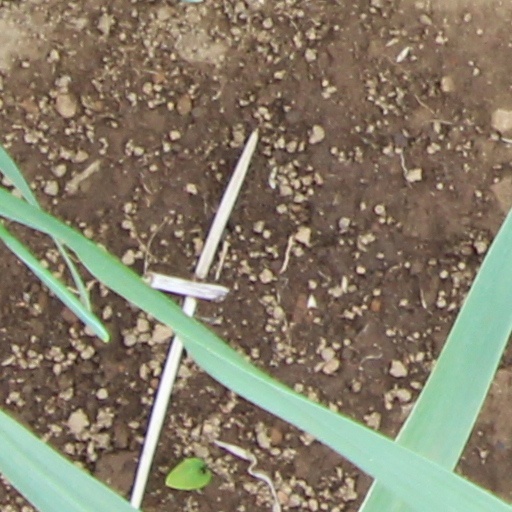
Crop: wheat